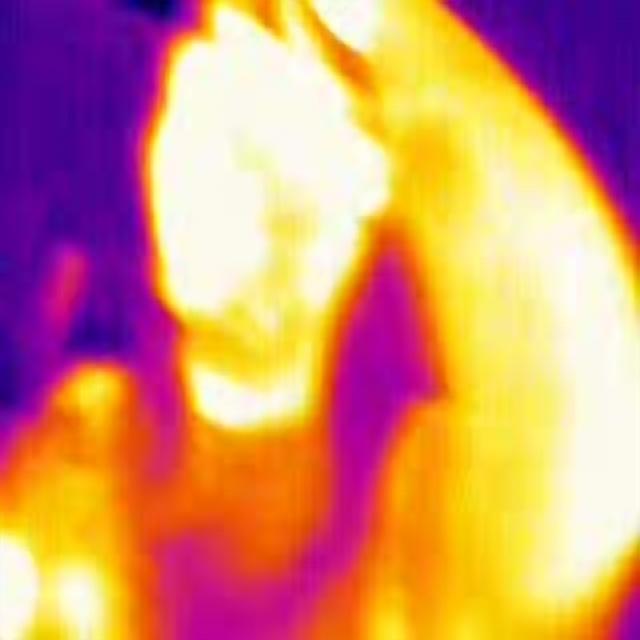
Detected objects:
label: person